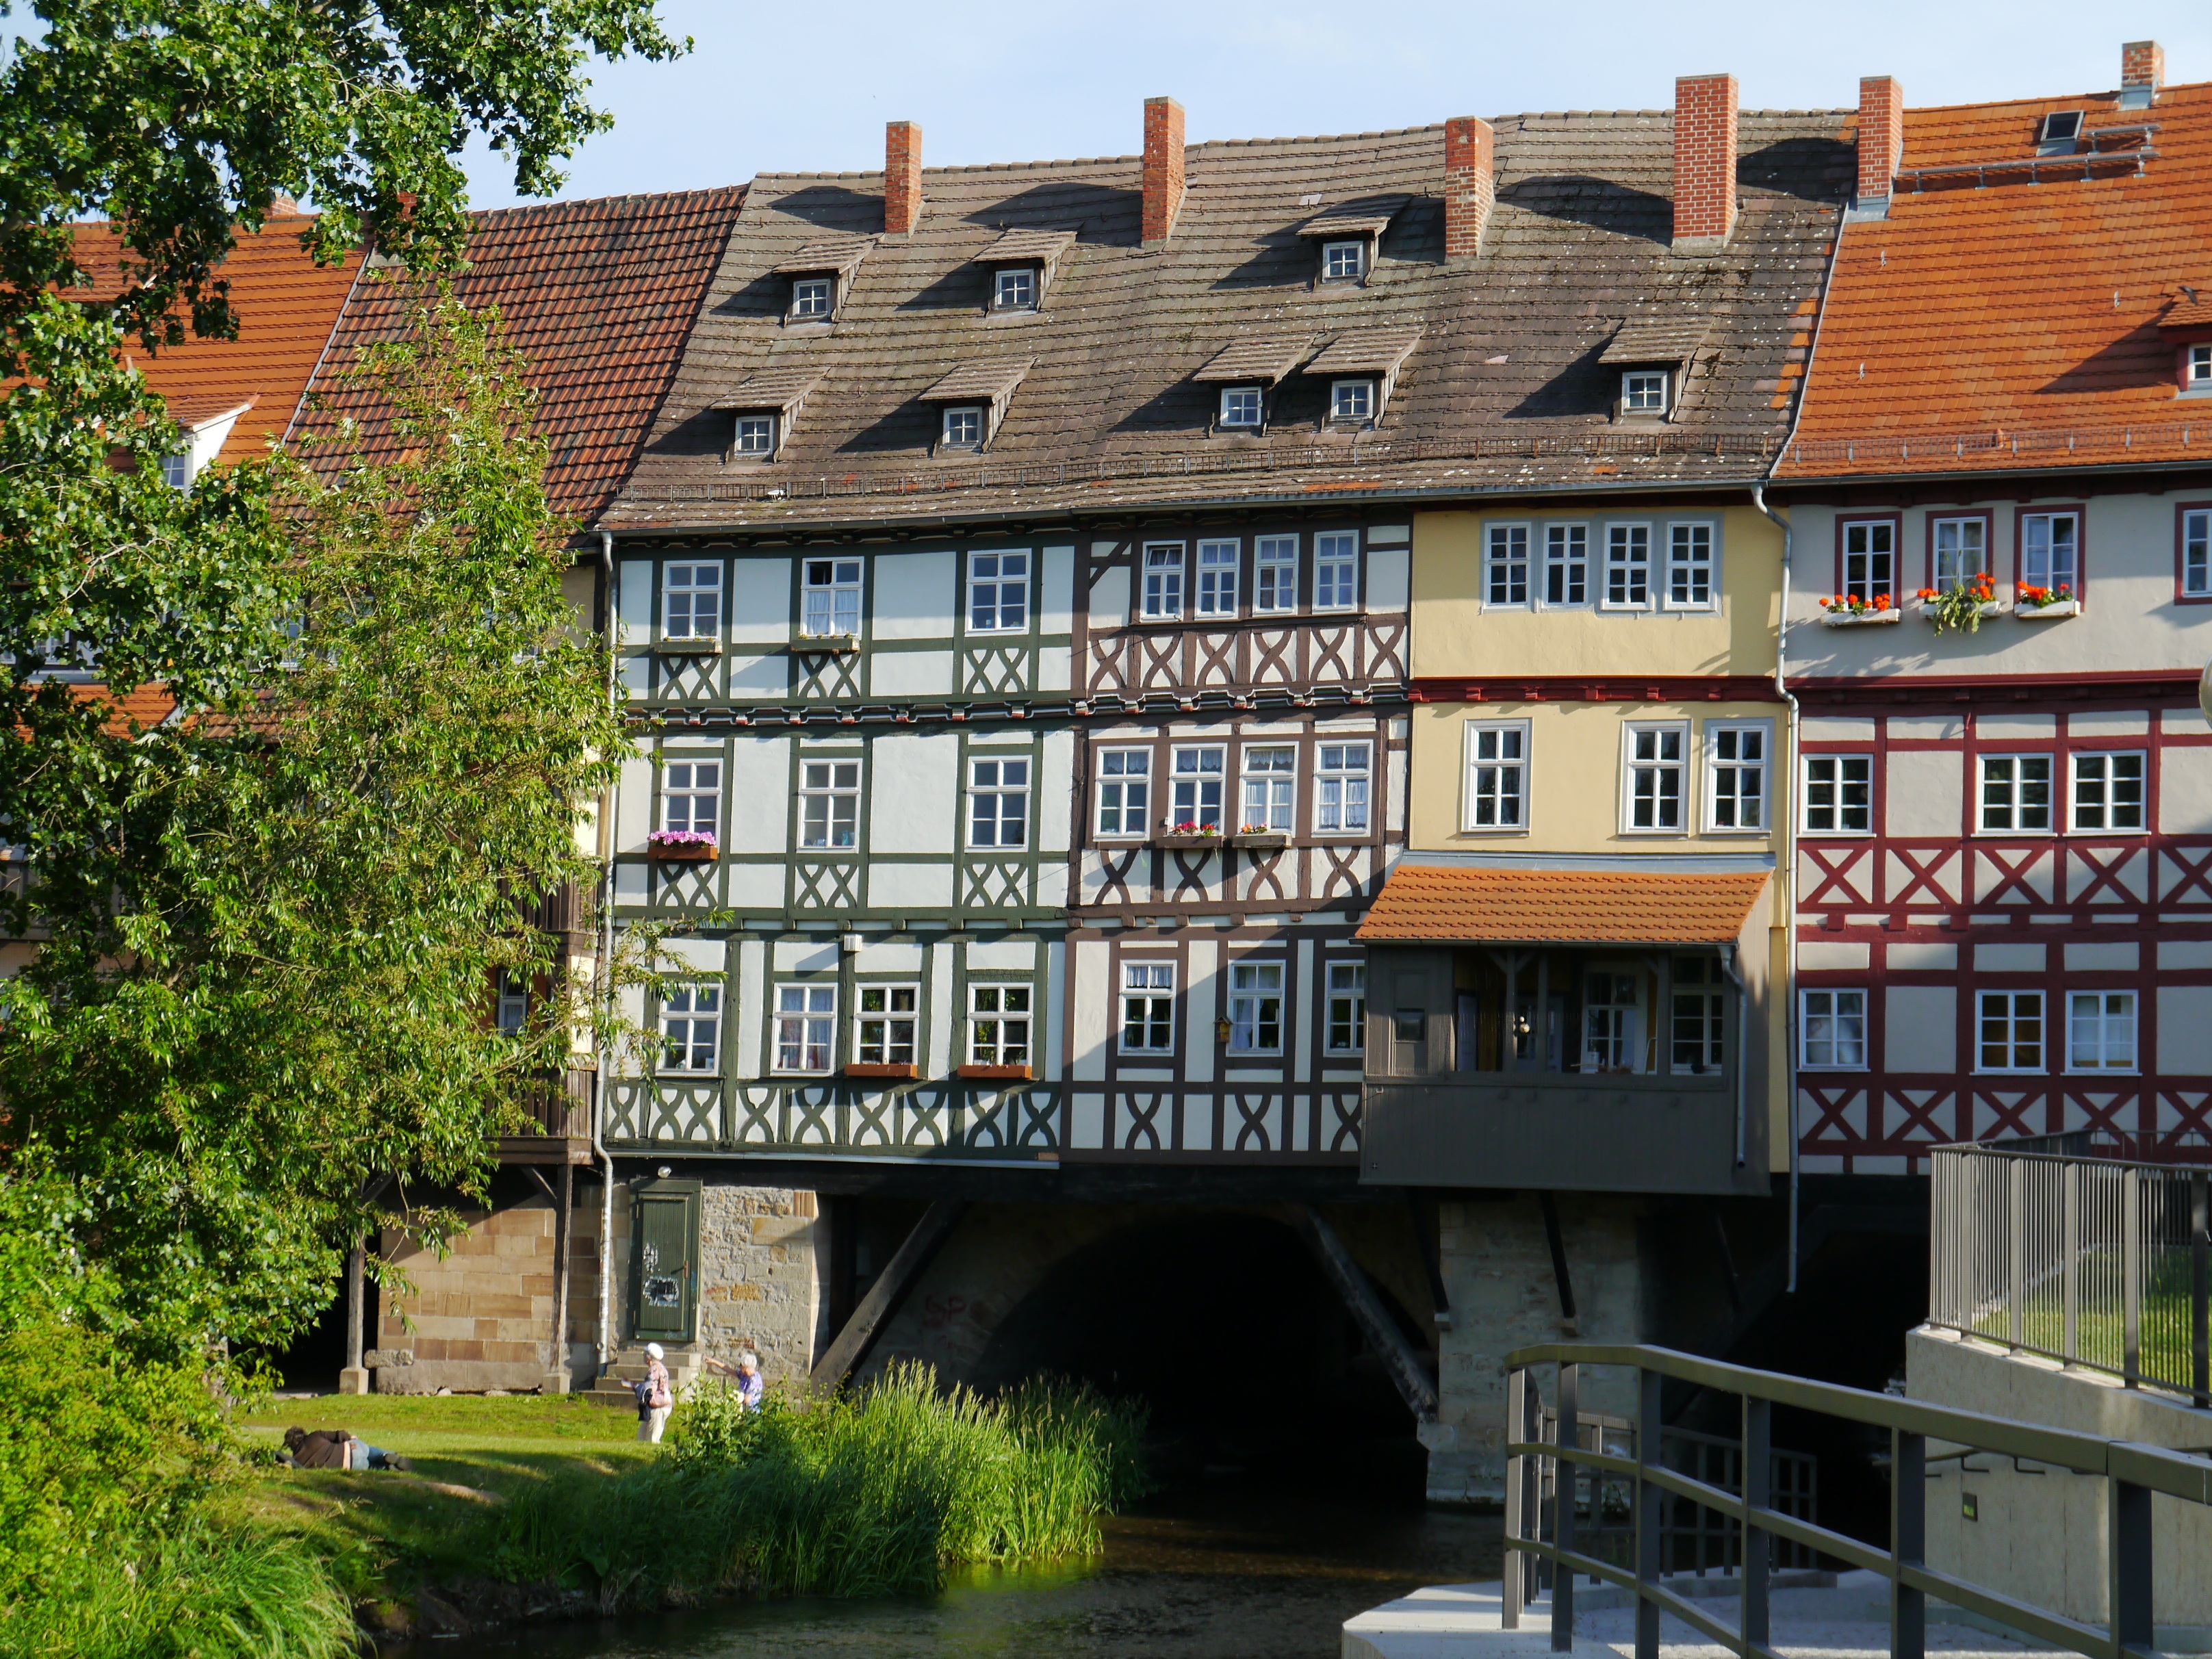
architecture, bridge, house, town, building, city, home, river, cottage, facade, property, apartment, waterway, old town, estate, condominium, erfurt, neighbourhood, residential area, facade historic building